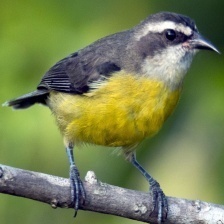
Species: BANANAQUIT
Scientific name: COEREBA FLAVEOLA